Nykøbing Falster

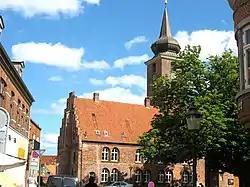
The old abbey church (Klosterkirken)

Nykøbing Falster is a harbor town which is located roughly in the middle of the western coast of the island of Falster. It is located where the Tingsted Stream (Danish: Tingsted Å) empties into the Guldborgsund strait which divides the islands of Falster and Lolland.